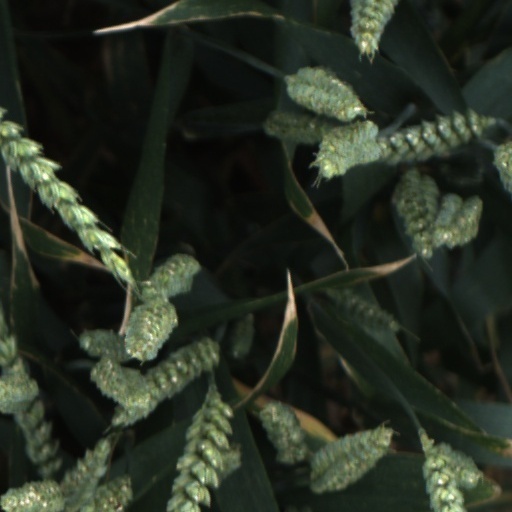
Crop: wheat